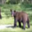
Label: bear